Alvise I Mocenigo

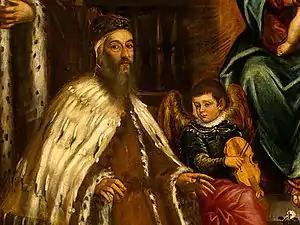
Detail of painting by Tintoretto showing Alvise I Mocenigo and his family before the Madonna

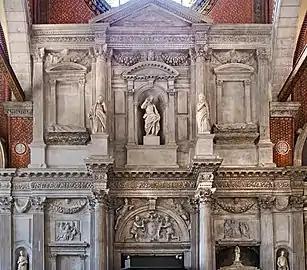
Tomb of Alvise Mocenigo

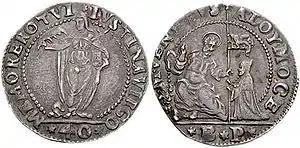
"Giustina" (a type of medal-coin) of Alvise I Mocenigo, with the value of 40 "soldi".

Alvise I Mocenigo (26 October 1507 – 4 June 1577) was the doge of Venice from 1570 to 1577.